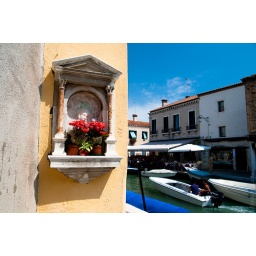
Santa Maria chapel on the wall of the house on Murano island in Venice, Italy